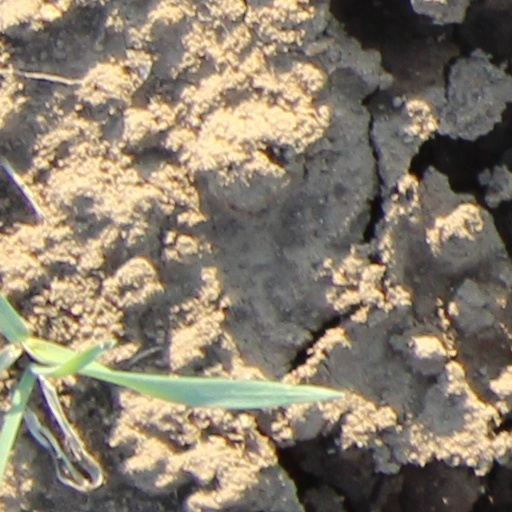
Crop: wheat